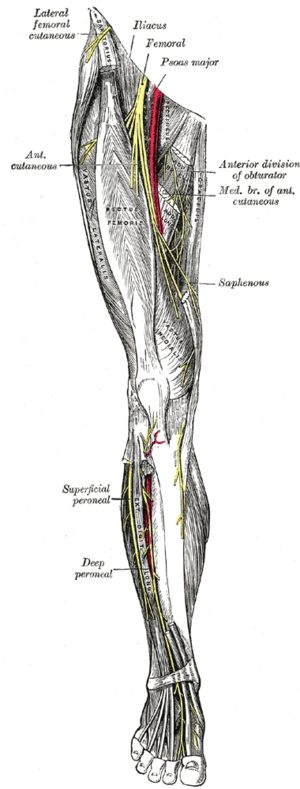
Le nerf saphène est un nerf constituant la branche la plus large du nerf fémoral. Ce nerf est purement sensitif et ne comporte aucune fonction motrice.